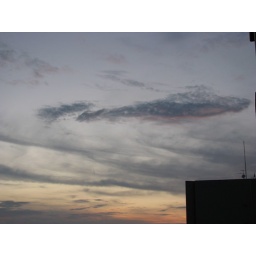
a fish in the sky